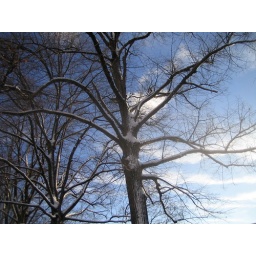
A tree in my schoolyard in November. I'm quite pleased with this picture, the tree silhouettes nicely against the blue sky.